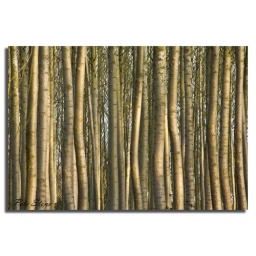
Mature silver birch trees that were part of a woodlands regeneration project near Smarden in Kent .........